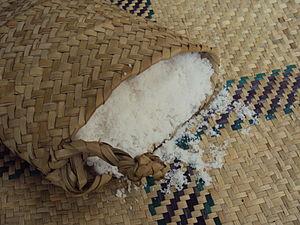
Le sel de Bandrélé
Le sel de Bandrélé est une ressource naturelle de Mayotte, exploitée sur le seul site de l'île où cette production de sel à partir du limon est encore pratiquée. Un timbre émis par La Poste de Mayotte le 1ᵉʳ juin 2002 rend hommage à cette activité traditionnellement pratiquée par les femmes.